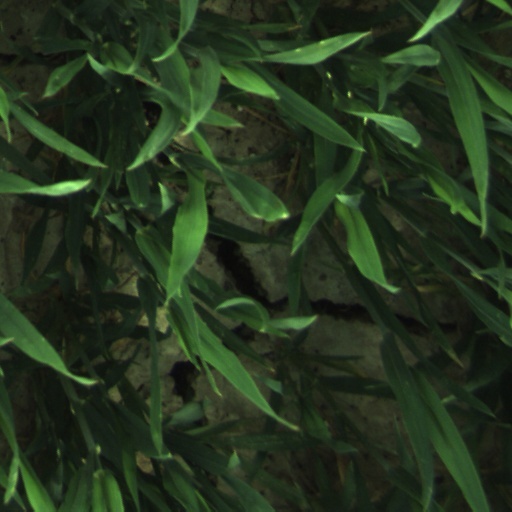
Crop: wheat